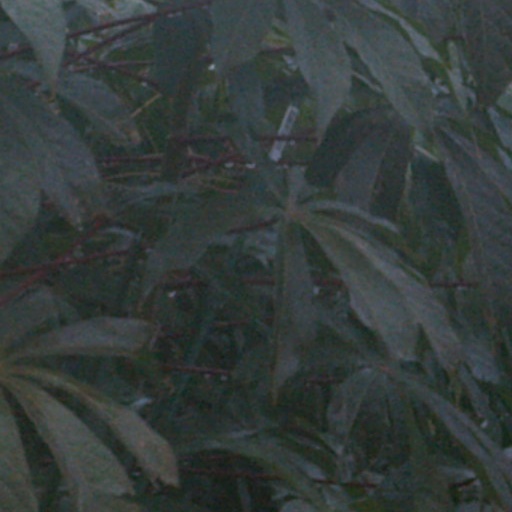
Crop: cassava